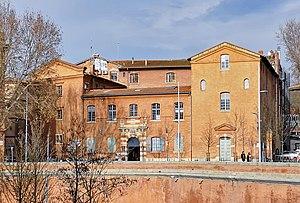
La place de la Daurade est une place du centre historique de Toulouse, en France. Elle se situe dans le quartier Capitole, dans le secteur 1 de la ville. Elle appartient au secteur sauvegardé de Toulouse.